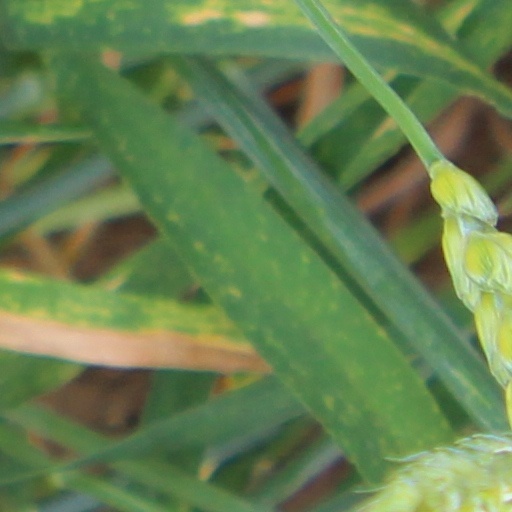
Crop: wheat